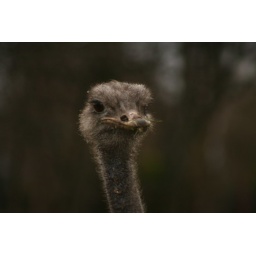
you can just tell by the blank look that this bird has been on the grass again